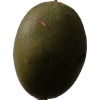
Label: nut